Richard Whiting (rugby league)

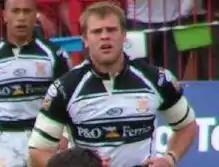
Whiting playing for Hull FC

Whiting joined Hull in November 2003 for an undisclosed fee. In 2005 he made 24 appearances during the season and also won the league's Young Player of the Year. Whiting played for Hull at centre in the 2005 Challenge Cup final, scoring a try in the victory over Leeds. Hull reached the 2006 Super League Grand final against St. Helens, and Whiting played from the substitutes' bench in his side's 4–26 loss.